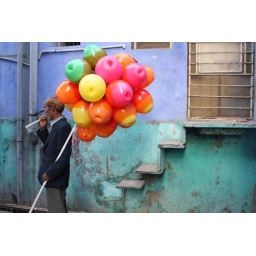
A man selling colorful balloons in the blue streets of Bundi, Rajasthan.